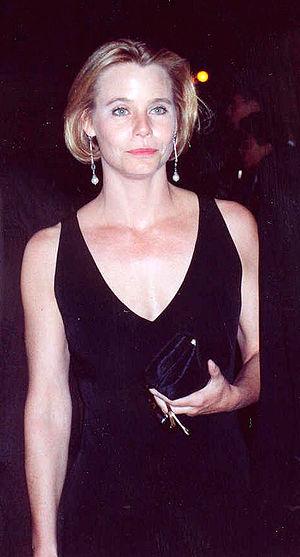
Bravo Otto est un prix attribué depuis 1957 par les lecteurs du magazine allemand Bravo.